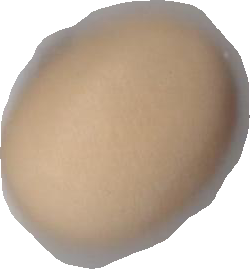
Variety: Anjasmoro